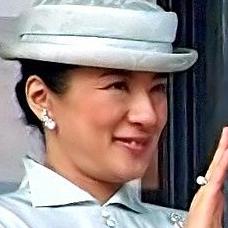
Age: 45